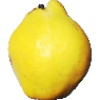
Label: Quince 1